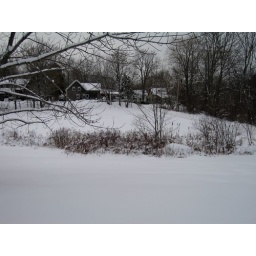
bushes and tree with snow, houses in back